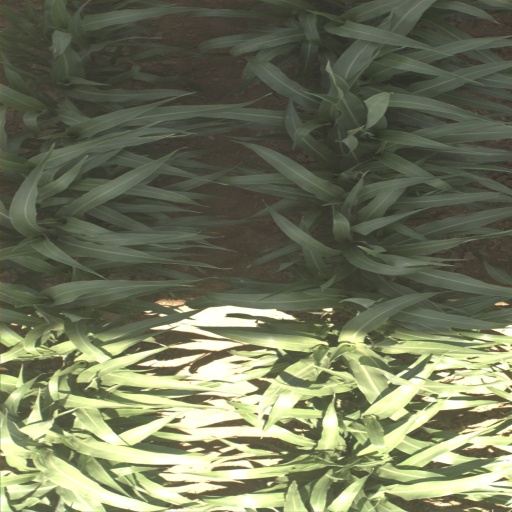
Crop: sorghum